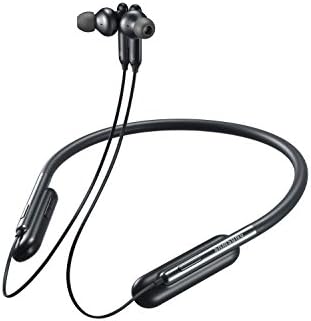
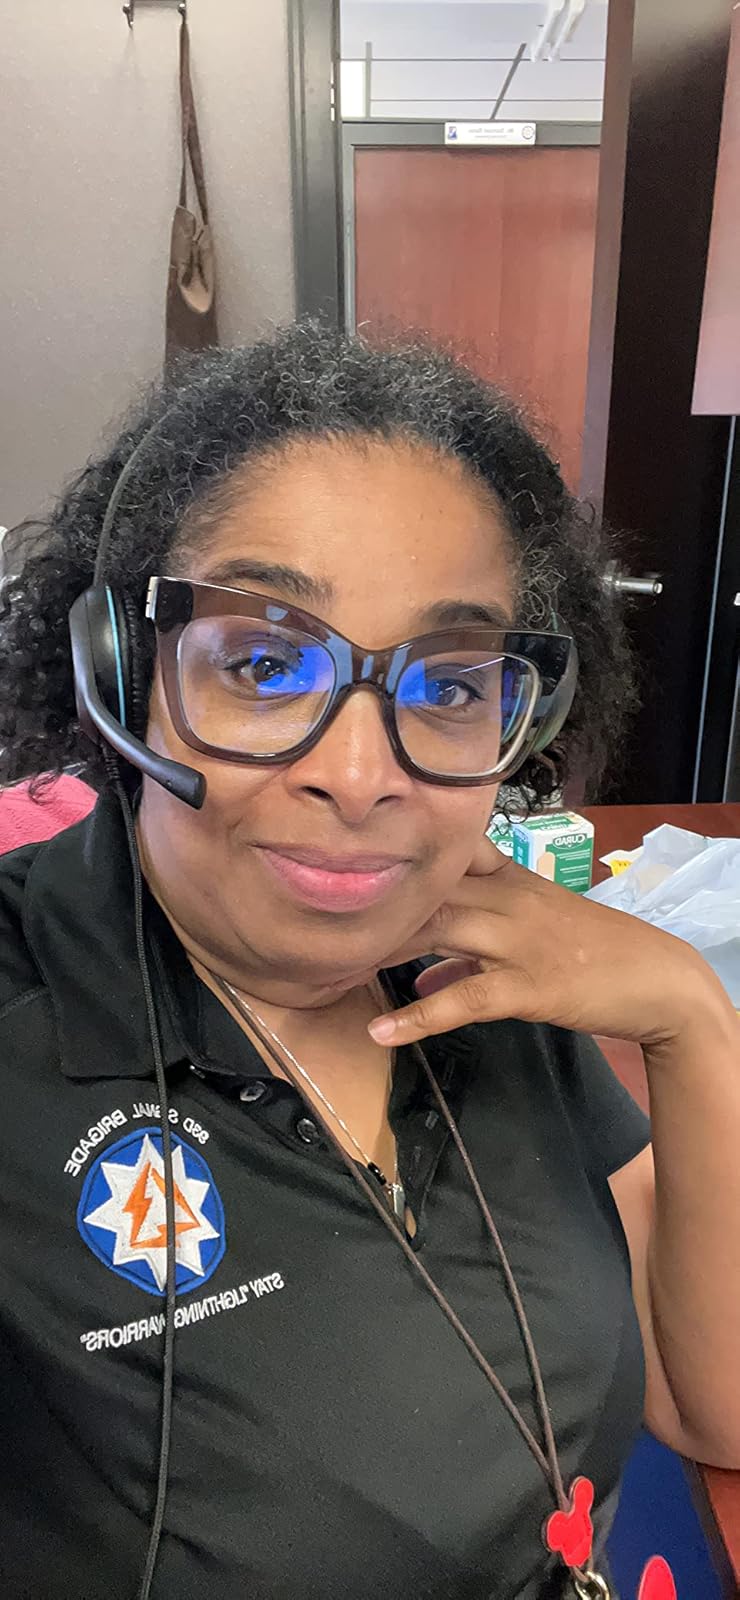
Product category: headphones
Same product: no